History of Wrocław

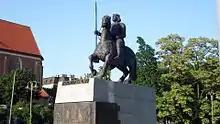
Monument to King Bolesław I the Brave in Wrocław

In 985 Duke Mieszko I of Poland of the Piast dynasty conquered Silesia and Wrocław. In 1000 Mieszko's son, Duke and future King Bolesław I of Poland, in the then capital of Poland, Gniezno, established the Bishopric of Wrocław (as one of the oldest bishoprics of Poland and the first bishopric of Silesia) along with the bishoprics of Kraków and Kołobrzeg and the Archbishopric of Gniezno. It was a suffragan of the Archbishopric of Gniezno, the See independent of the German Archbishopric of Magdeburg, which had tried to lay claim to jurisdiction over the Polish church. The city quickly became a commercial centre and expanded rapidly to the neighbouring Wyspa Piaskowa (Sand Island) and then to the left bank of the Odra river. Hugo Weczerka writes that around 1000 the town had approximately 1000 inhabitants. An uprising in took place in 1037-1038 against the church and probably also against the bishop and the representatives of the Polish king, who were expelled. In 1038 the city fell to Bohemia and in 1054 it was regained by Poland. The "Gesta principum Polonorum" chronicle from the 1110s named Wrocław one of the three political centers of the Polish Kingdom alongside Kraków and Sandomierz. In 1138 it became the capital of the Piast-ruled Duchy of Silesia, which slowly detached from Poland. By 1139 two more settlements were built. One belonged to Governor Piotr Włostowic (a.k.a. Piotr Włast Dunin; ca. 1080–1153) and was situated near his residence on the Olbina by the St. Vincent's Benedictine Abbey. The other settlement was founded on the left bank of the Oder River, near the present seat of the university. It was located on the Via Regia that lead from Leipzig and Legnica and followed through Opole, and Kraków to Kievan Rus'.